The Boat Race 1890

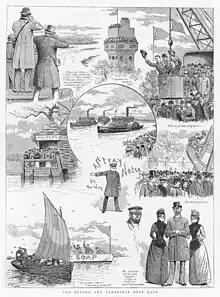
Scenes from The Boat Race. The Graphic 1890

The Boat Race is a side-by-side rowing competition between the boat clubs of University of Oxford (sometimes referred to as the "Dark Blues") and the University of Cambridge (sometimes referred to as the "Light Blues"). The race was first held in 1829, and since 1845 has taken place on the Championship Course on the River Thames in southwest London. The rivalry is a major point of honour between the two universities; as of 2014 it is followed throughout the United Kingdom and broadcast worldwide. Cambridge went into the race as reigning champions, having beaten Oxford by seven lengths in the previous year's race, while Oxford held the overall lead, with 23 victories to Cambridge's 22 (excluding the "dead heat" of 1877).